Craig Lodge Community

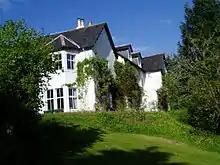
The gardens at Craig Lodge

Visitors to Craig Lodge can make A Way of the Cross, marked out with cairns of stone for each Station, on the hill behind Craig Lodge.